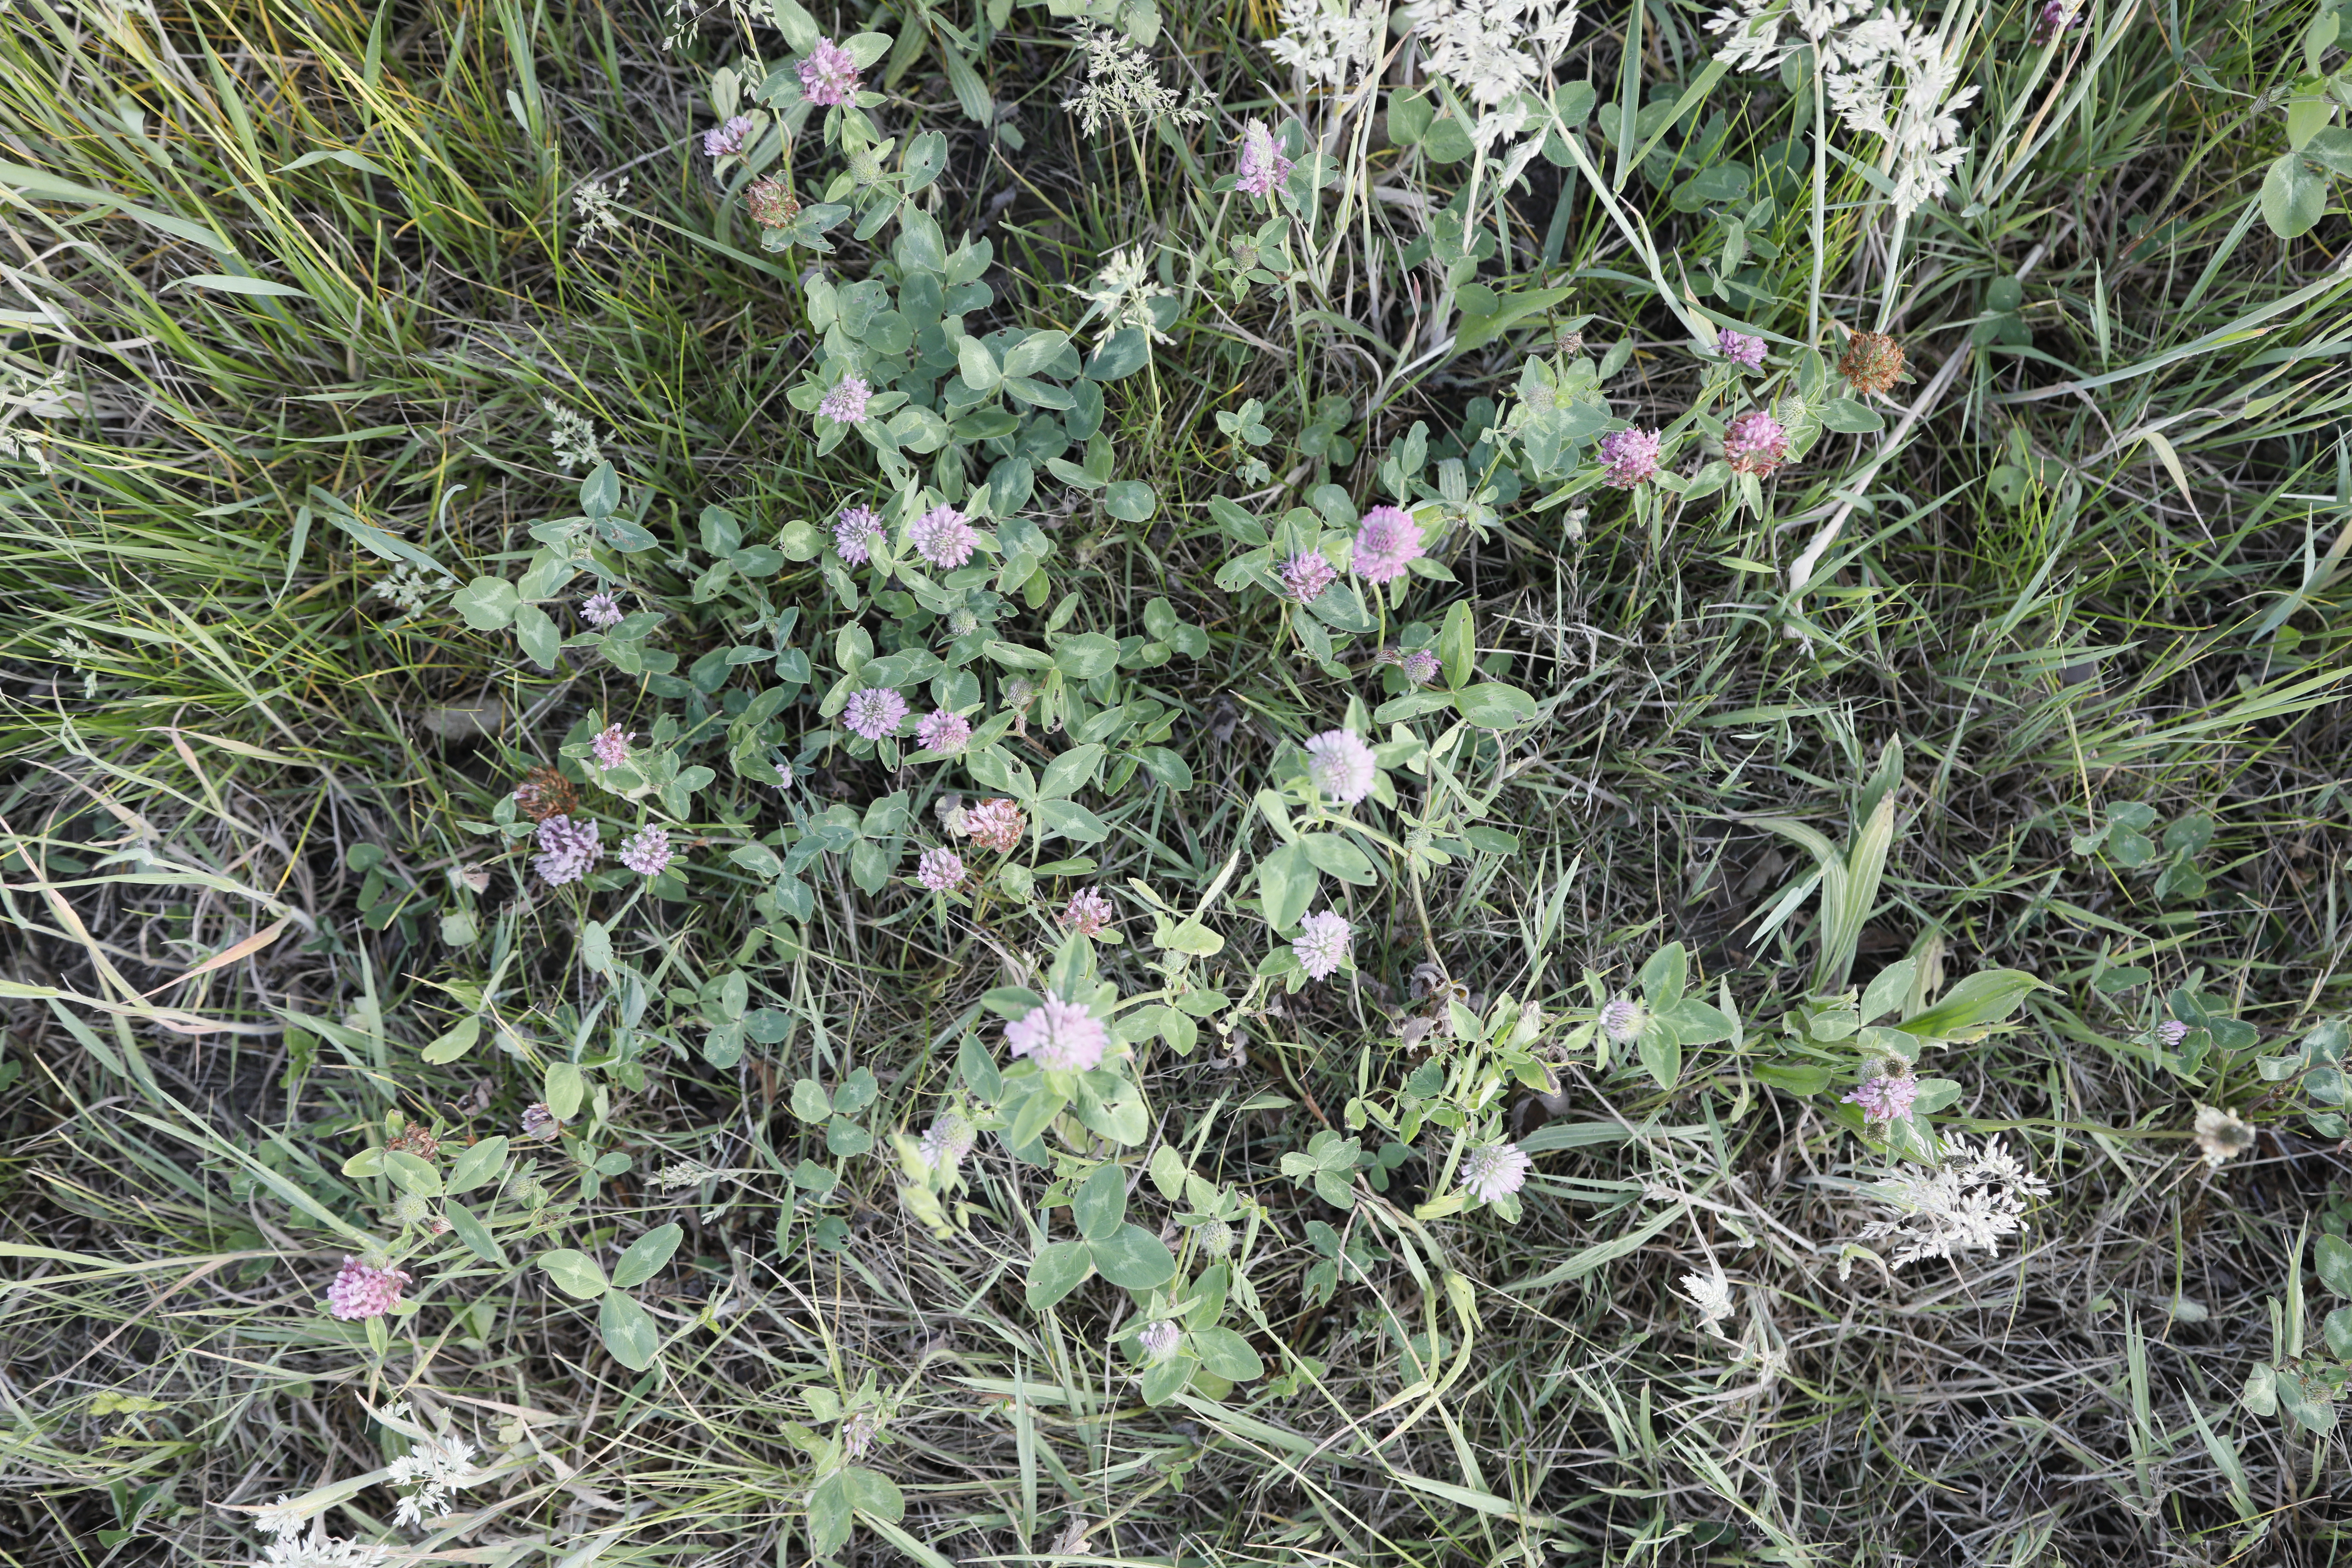
Plant species: Trifolium pratense